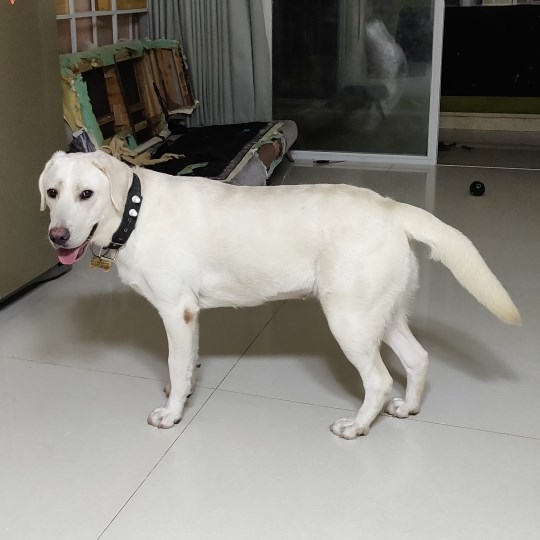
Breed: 3580-n000122-Labrador_retriever